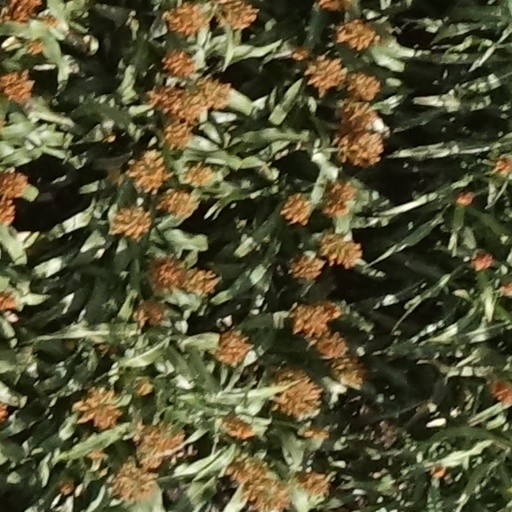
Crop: sorghum